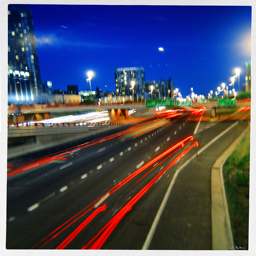
A freeway filled with traffic surrounded by tall building.
A view of the city at night on the highway.
a road with a citys night line in the back ground
Photo of a train passing thought a city in the dusk.
An evening traffic time lapse photo and and cityscape.